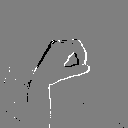
ASL letter: o